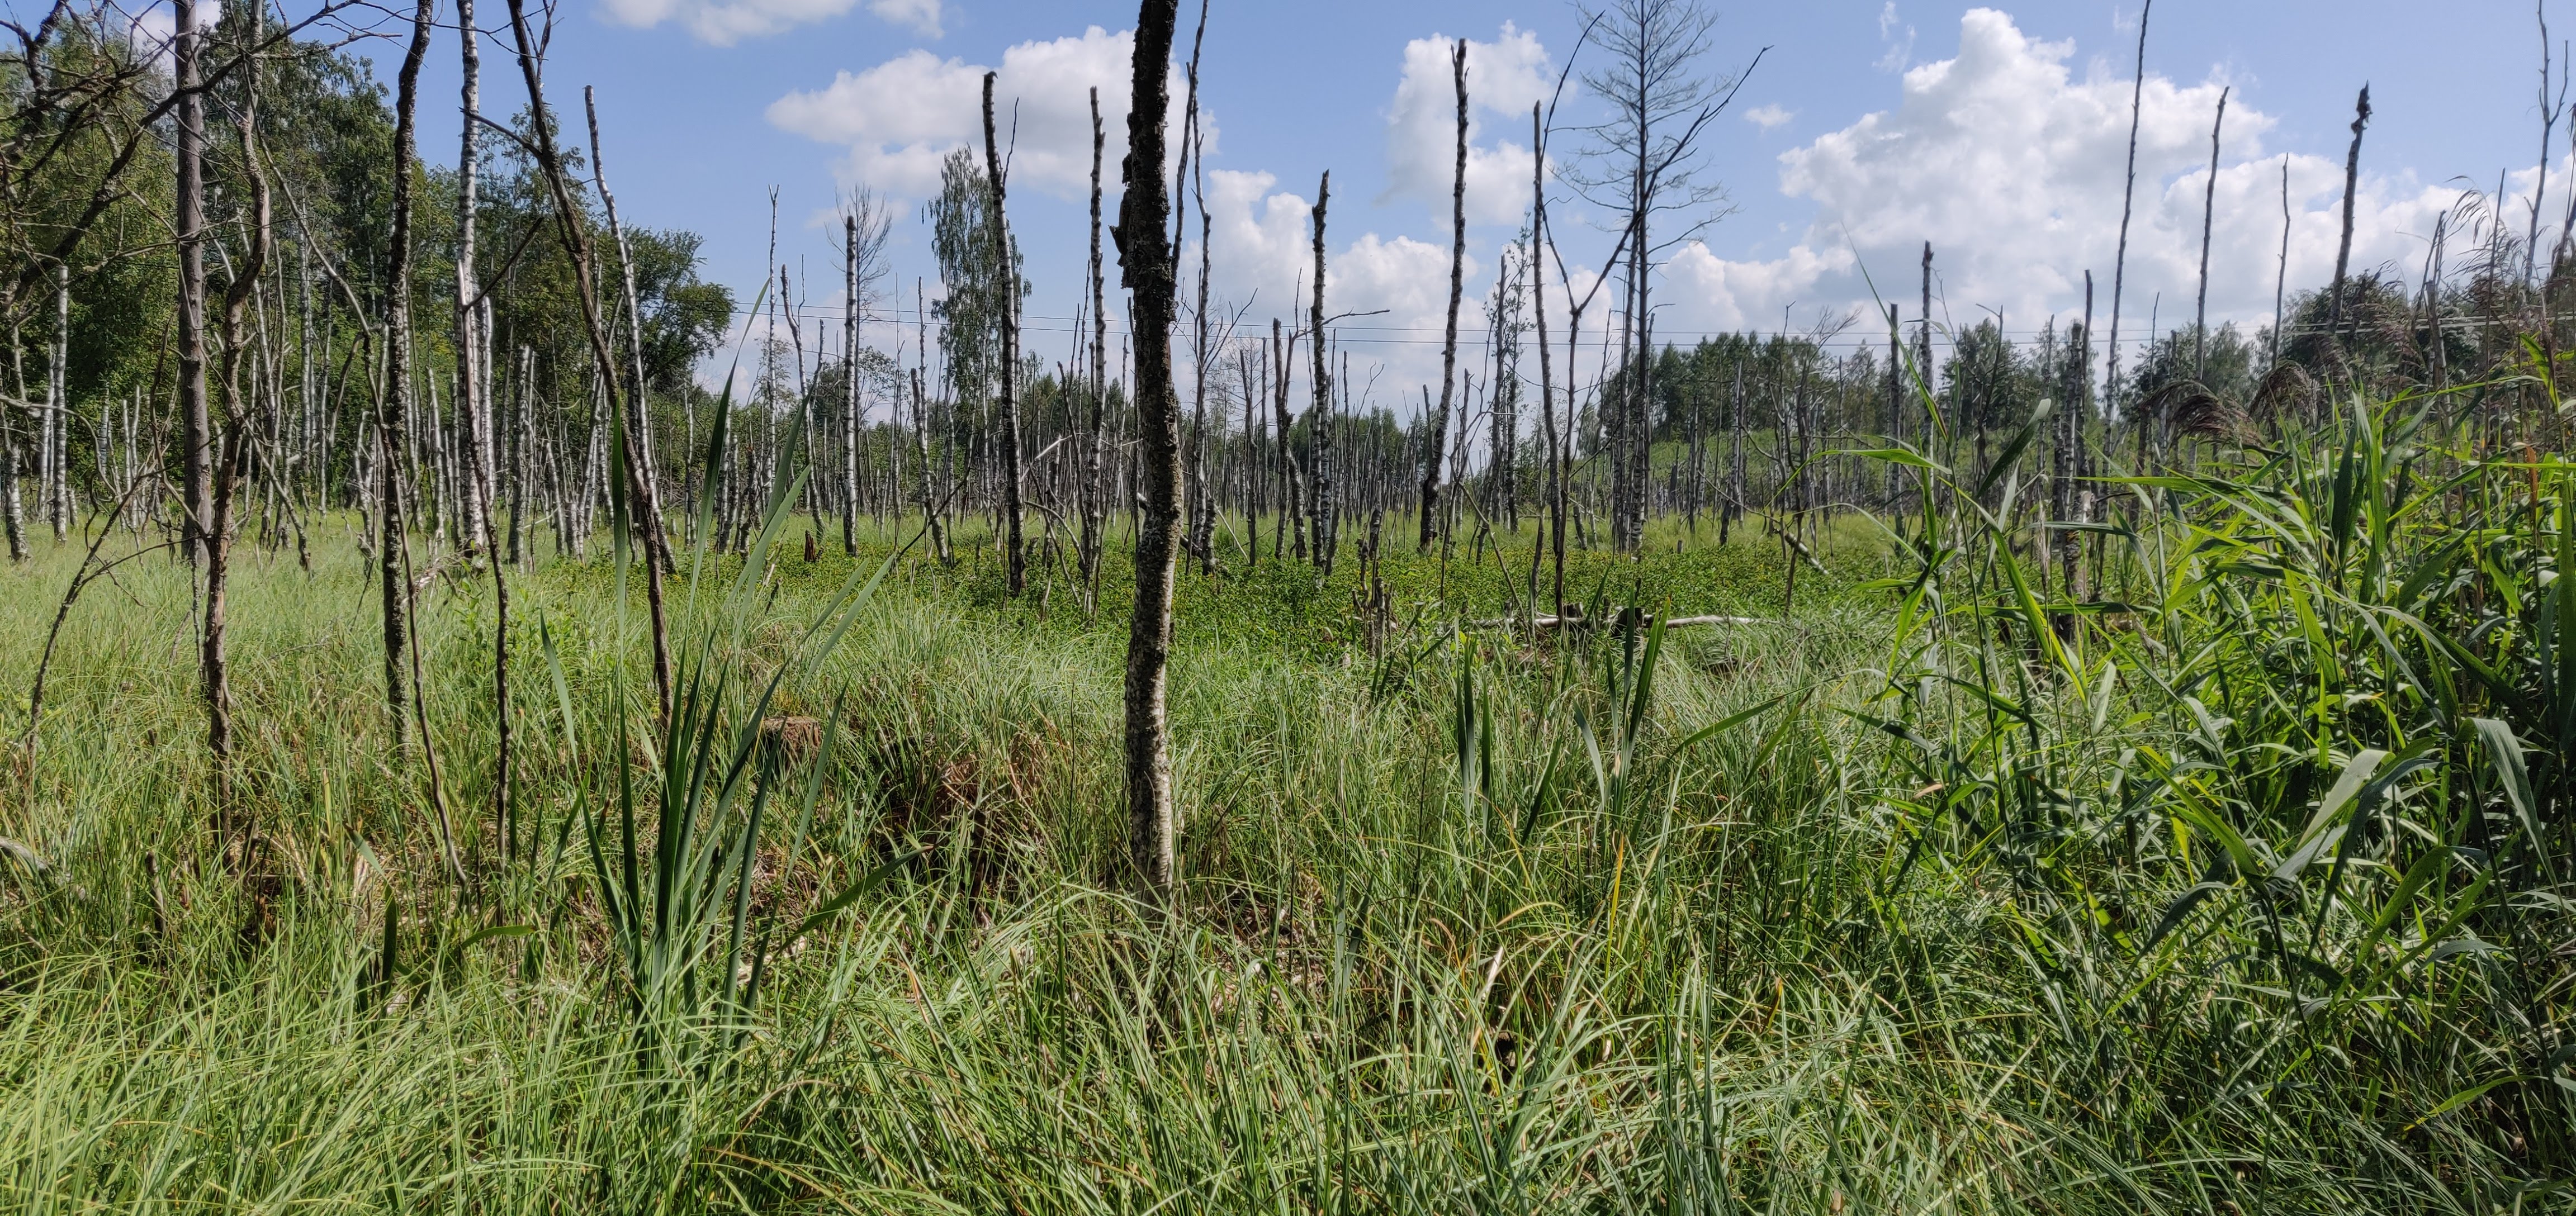
swamp, lithuania, wetland, water, plants, wild, nature, summer, plant, birch, tree, trees, forest, vegetation, natural environment, grass, nature reserve, shrubland, plant community, natural landscape, prairie, grass family, biome, terrestrial plant, fen, grassland, Freshwater marsh, meadow, land lot, marsh, savanna, Georgia pine, bog, tropical and subtropical coniferous forests, sedge family, wildflower, perennial plant